Kaliyalla Kalyanam

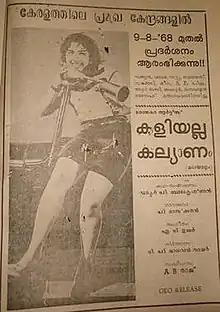

Kaliyalla Kalyanam is a 1968 Indian Malayalam-language film, directed by A. B. Raj and produced by T. P. Madhavan Nair. The film stars Sathyan, Sharada, Sukumari and Jayabharathi in the lead roles. The film had musical score by A. T. Ummer.